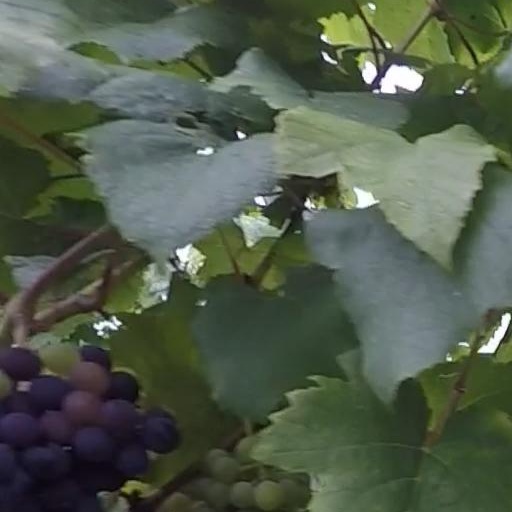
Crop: grape